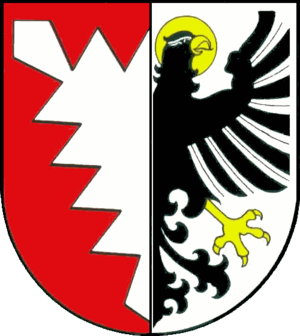
Grömitz
Coat of arms of Grömitz
Grömitz er en by og kommune i det nordlige Tyskland, beliggende under Kreis Østholsten, i delstaten Slesvig-Holsten.